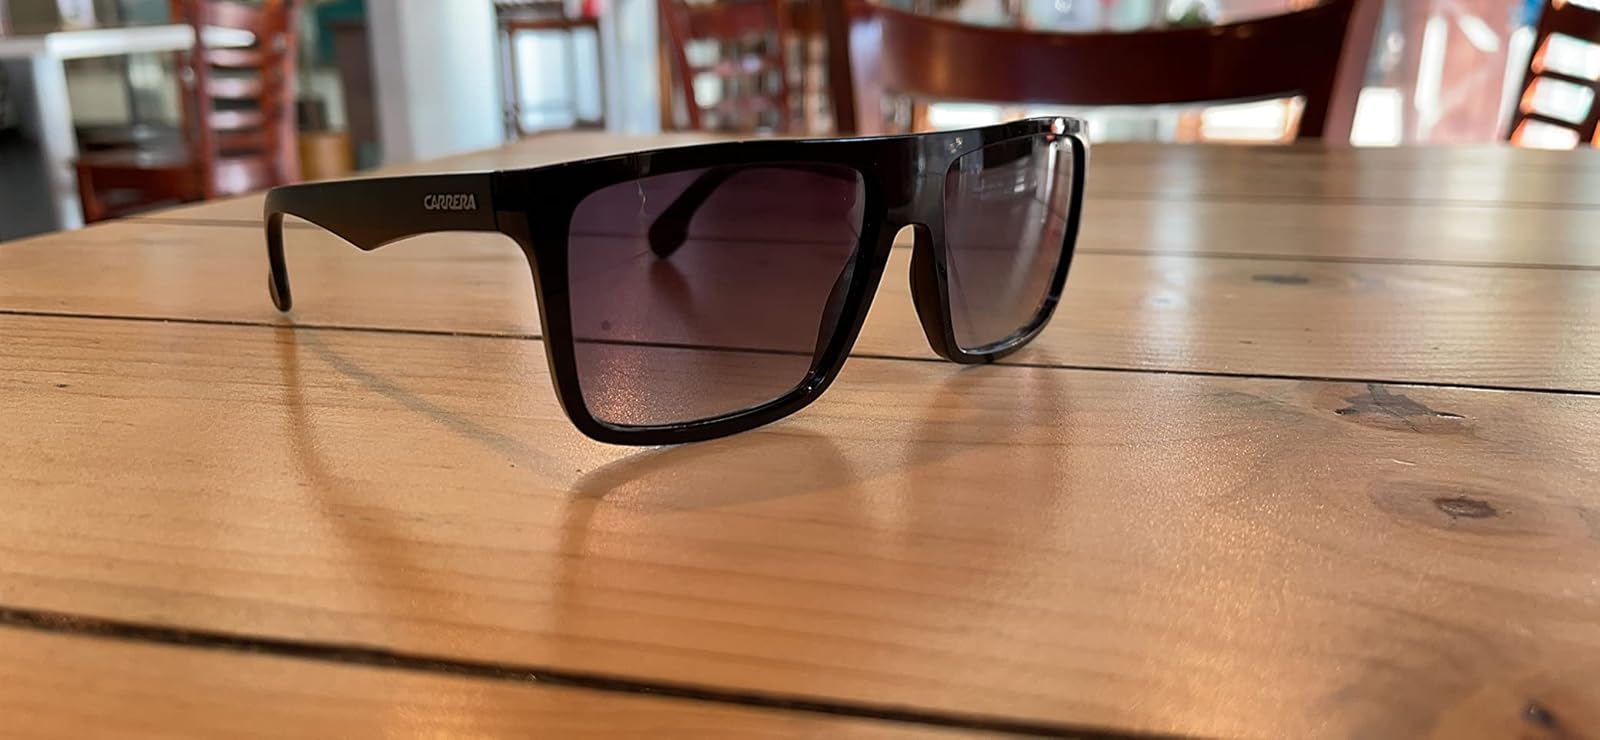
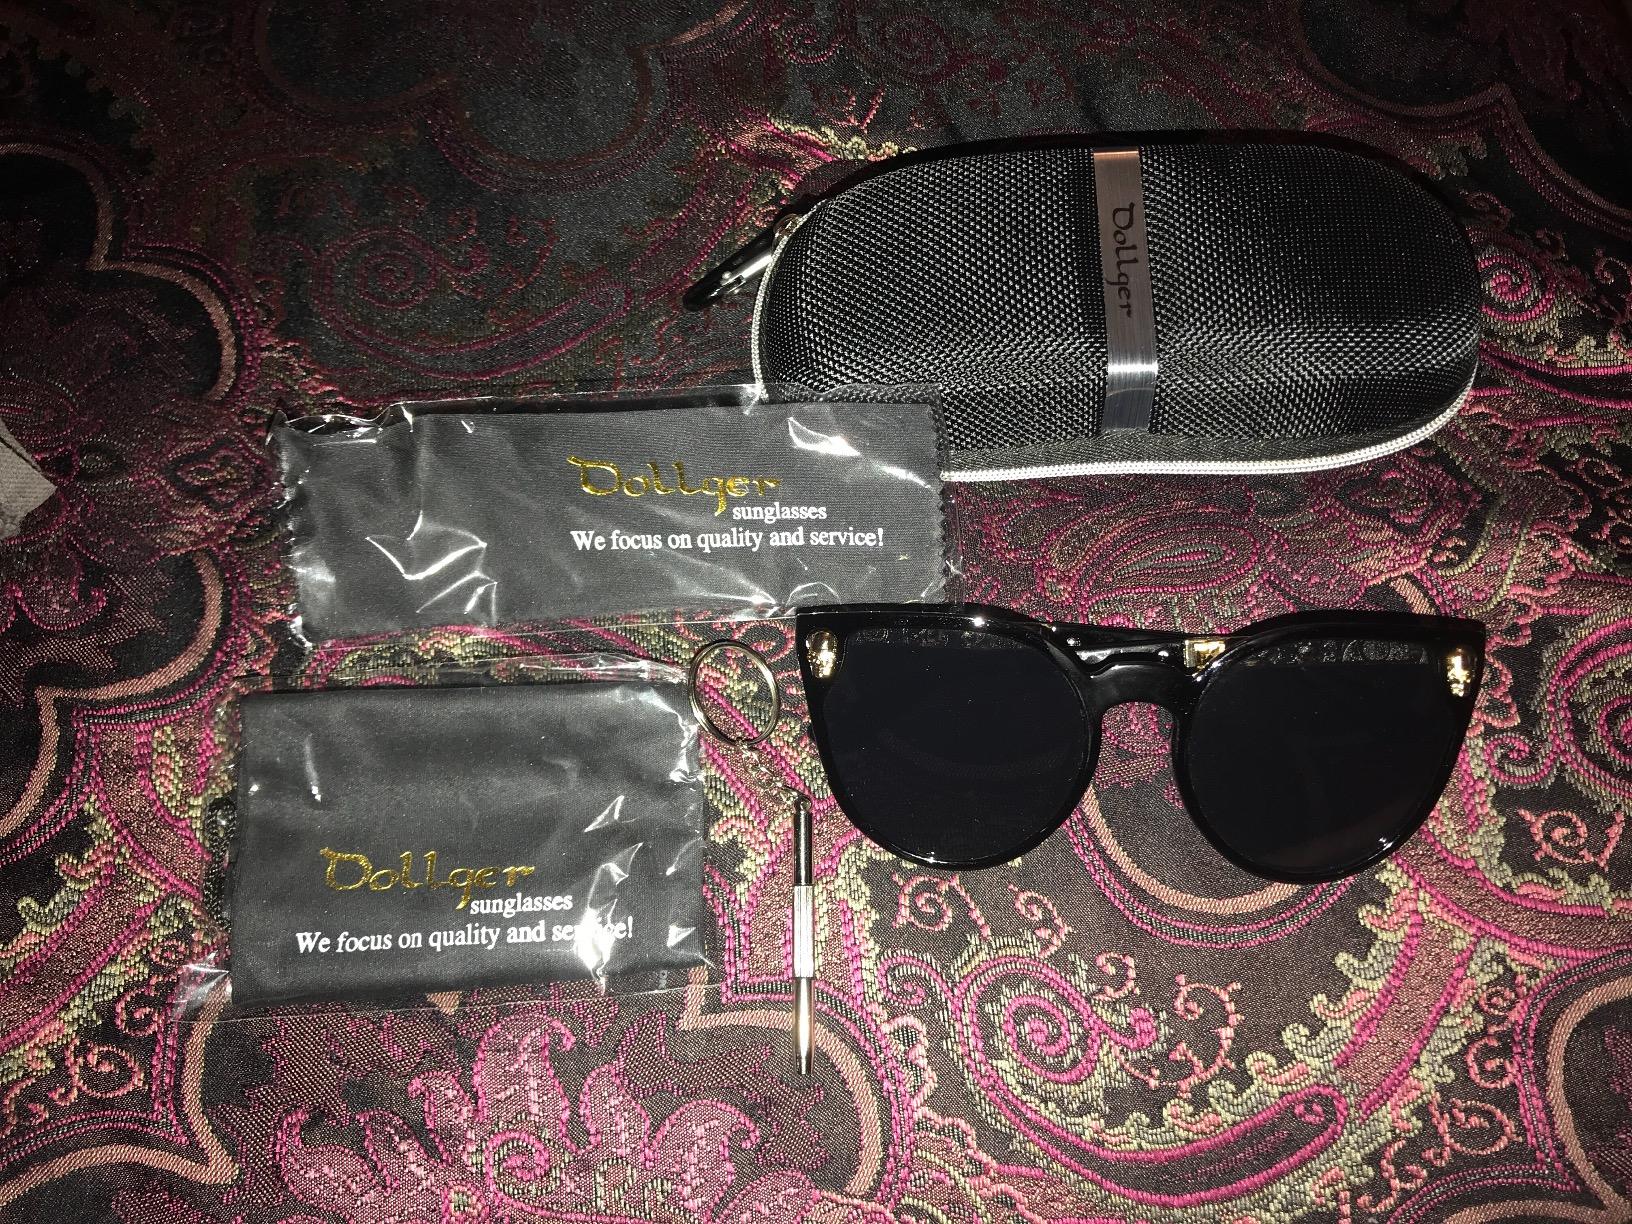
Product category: accessories_sunglasses
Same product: no